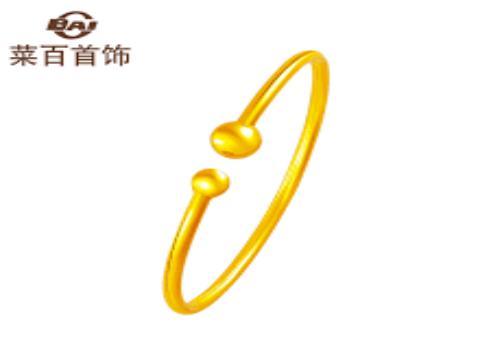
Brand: CaiBai
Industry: Clothes